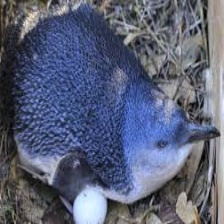
Species: FAIRY PENGUIN
Scientific name: EUDYPTULA MINOR
ImageNet parent category: king_penguin